Centre Pompidou

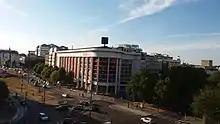
KANAL - Centre Pompidou in Brussels

In March 2018, the Centre Pompidou announced plans to open an offshoot branch in Brussels, under the name KANAL - Centre Pompidou. Housed in a former Citroën garage which was transformed by a team comprising ces noAarchitecten (Brussels), EM2N (Zurich) and Sergison Bates architects (London), the new centre brings together the Museum of Modern and Contemporary Art, an architecture centre (CIVA Foundation) and public spaces devoted to culture, education and leisure. The Brussels-Capital region — which acquired the Art Deco-style building in October 2015 — is the main funder project, with the conversion costing €122 million.